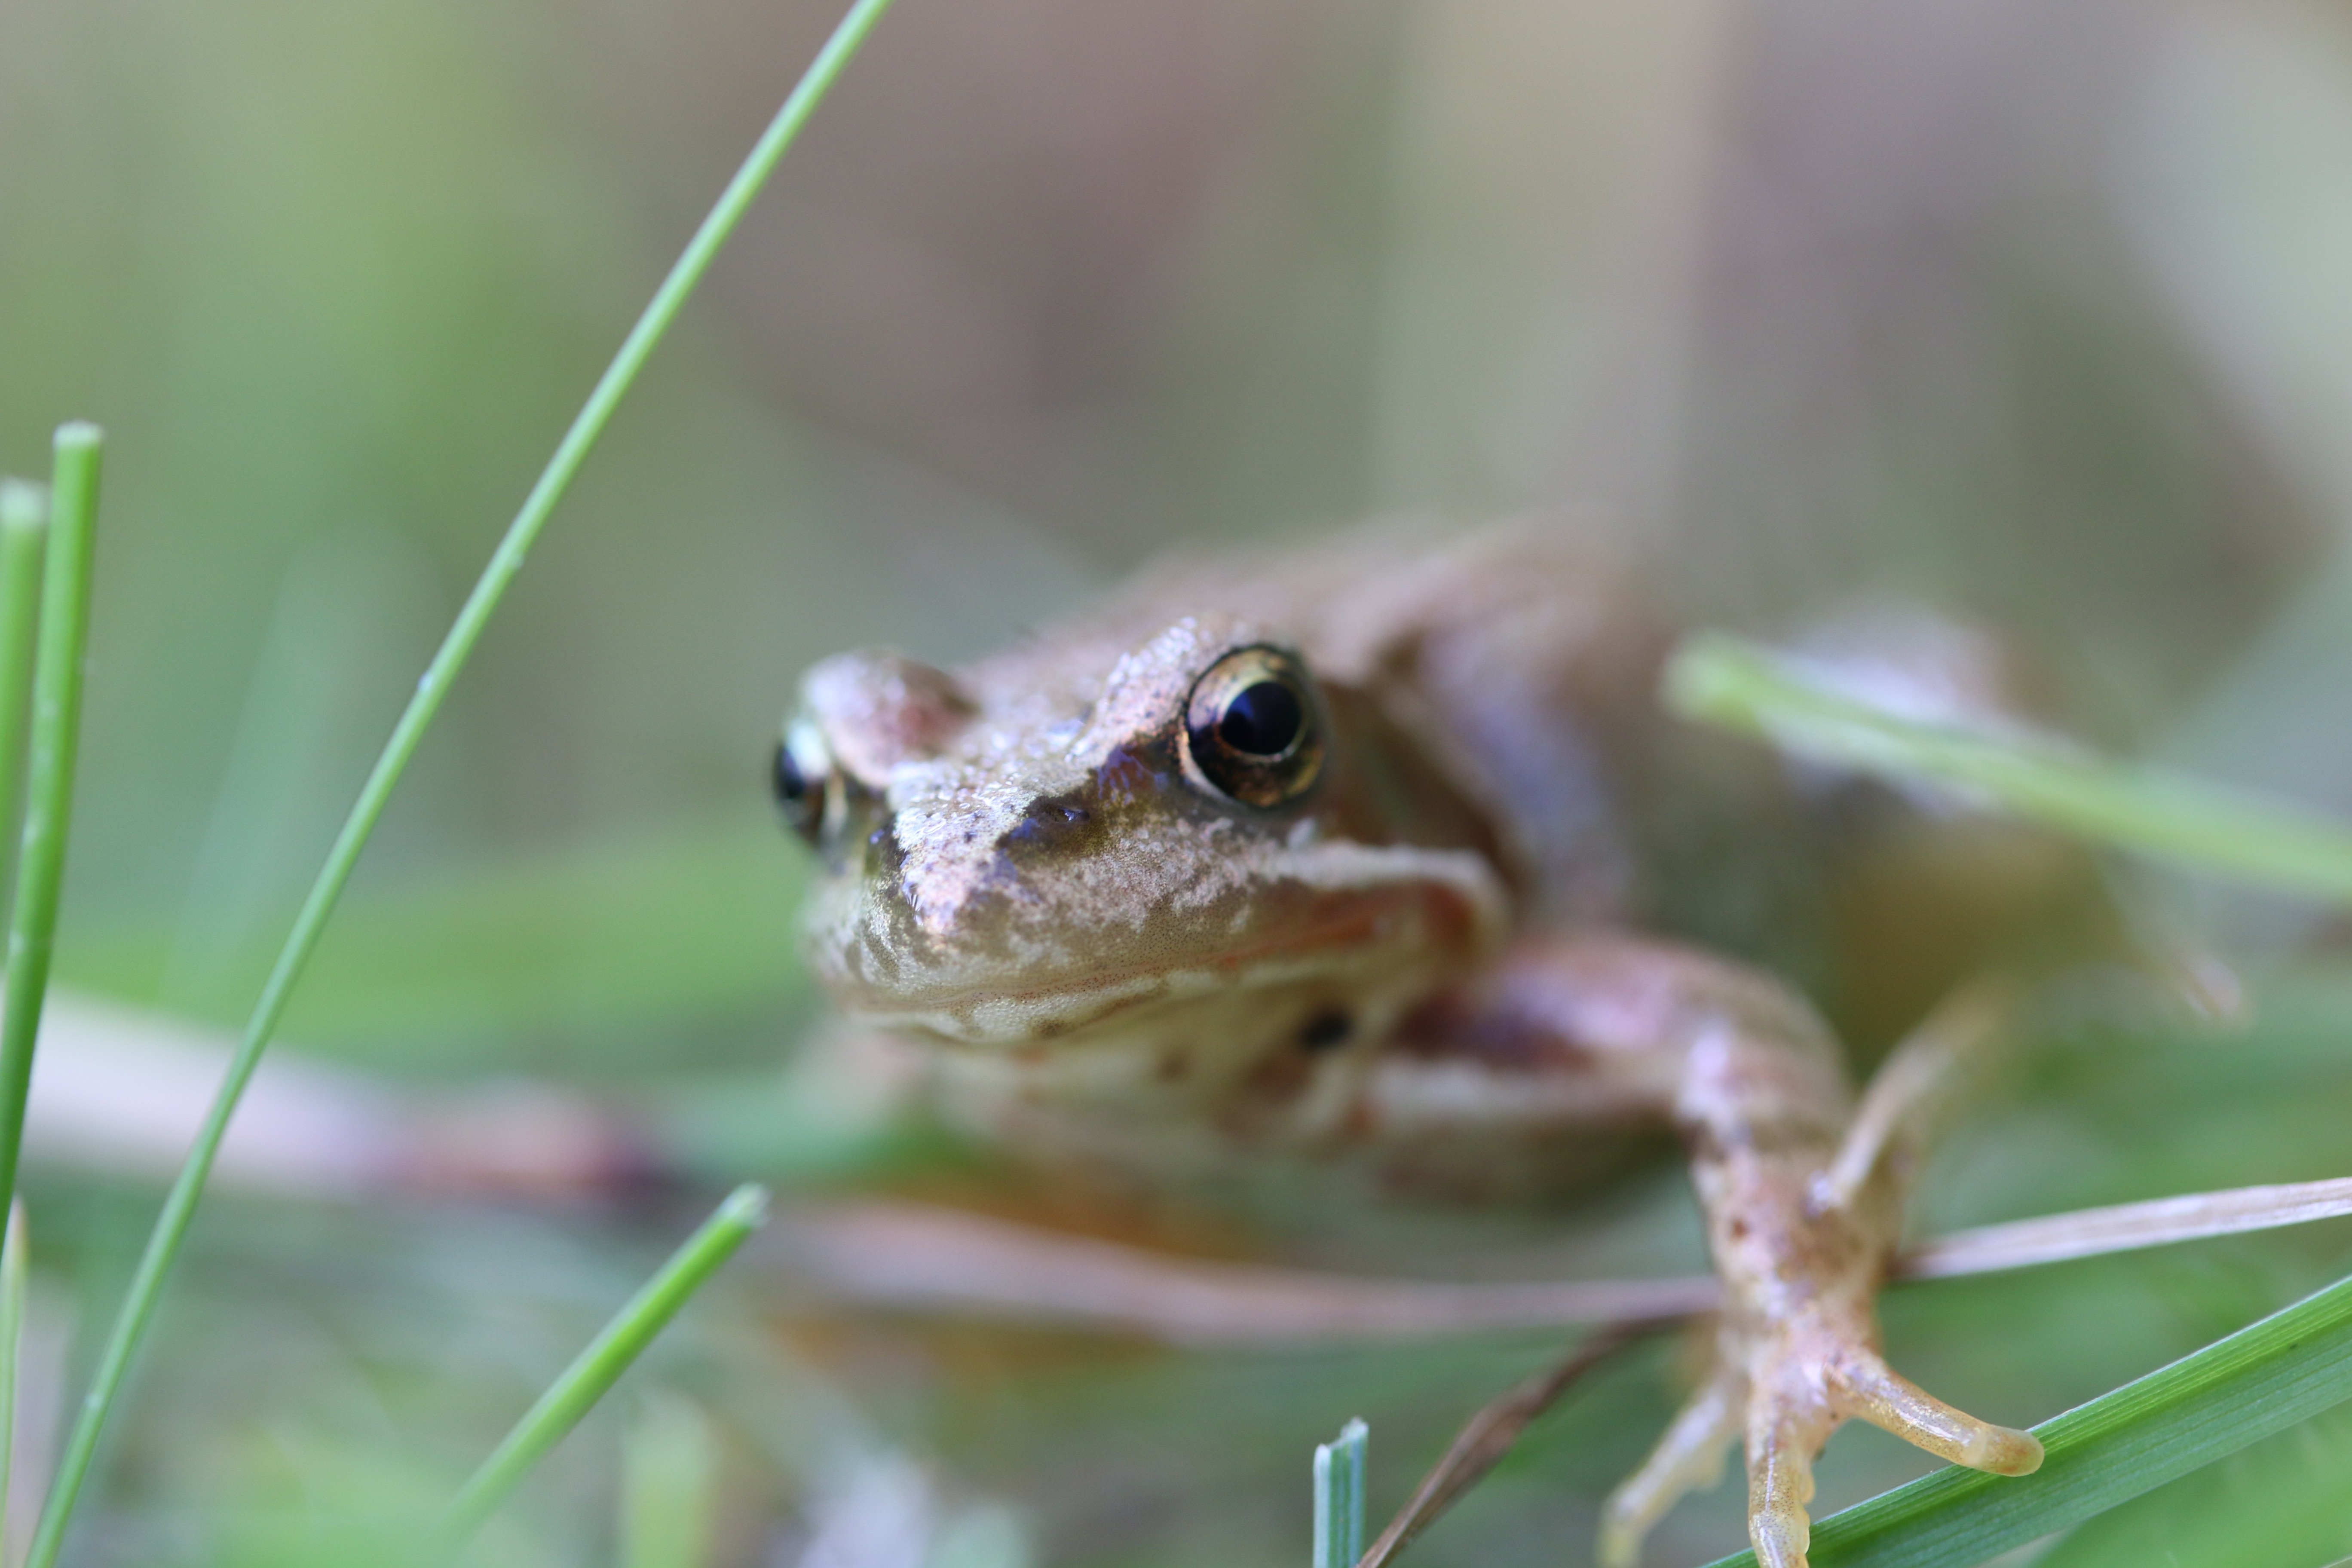
nature, wildlife, green, frog, reptile, amphibian, fauna, close up, vertebrate, macro photography